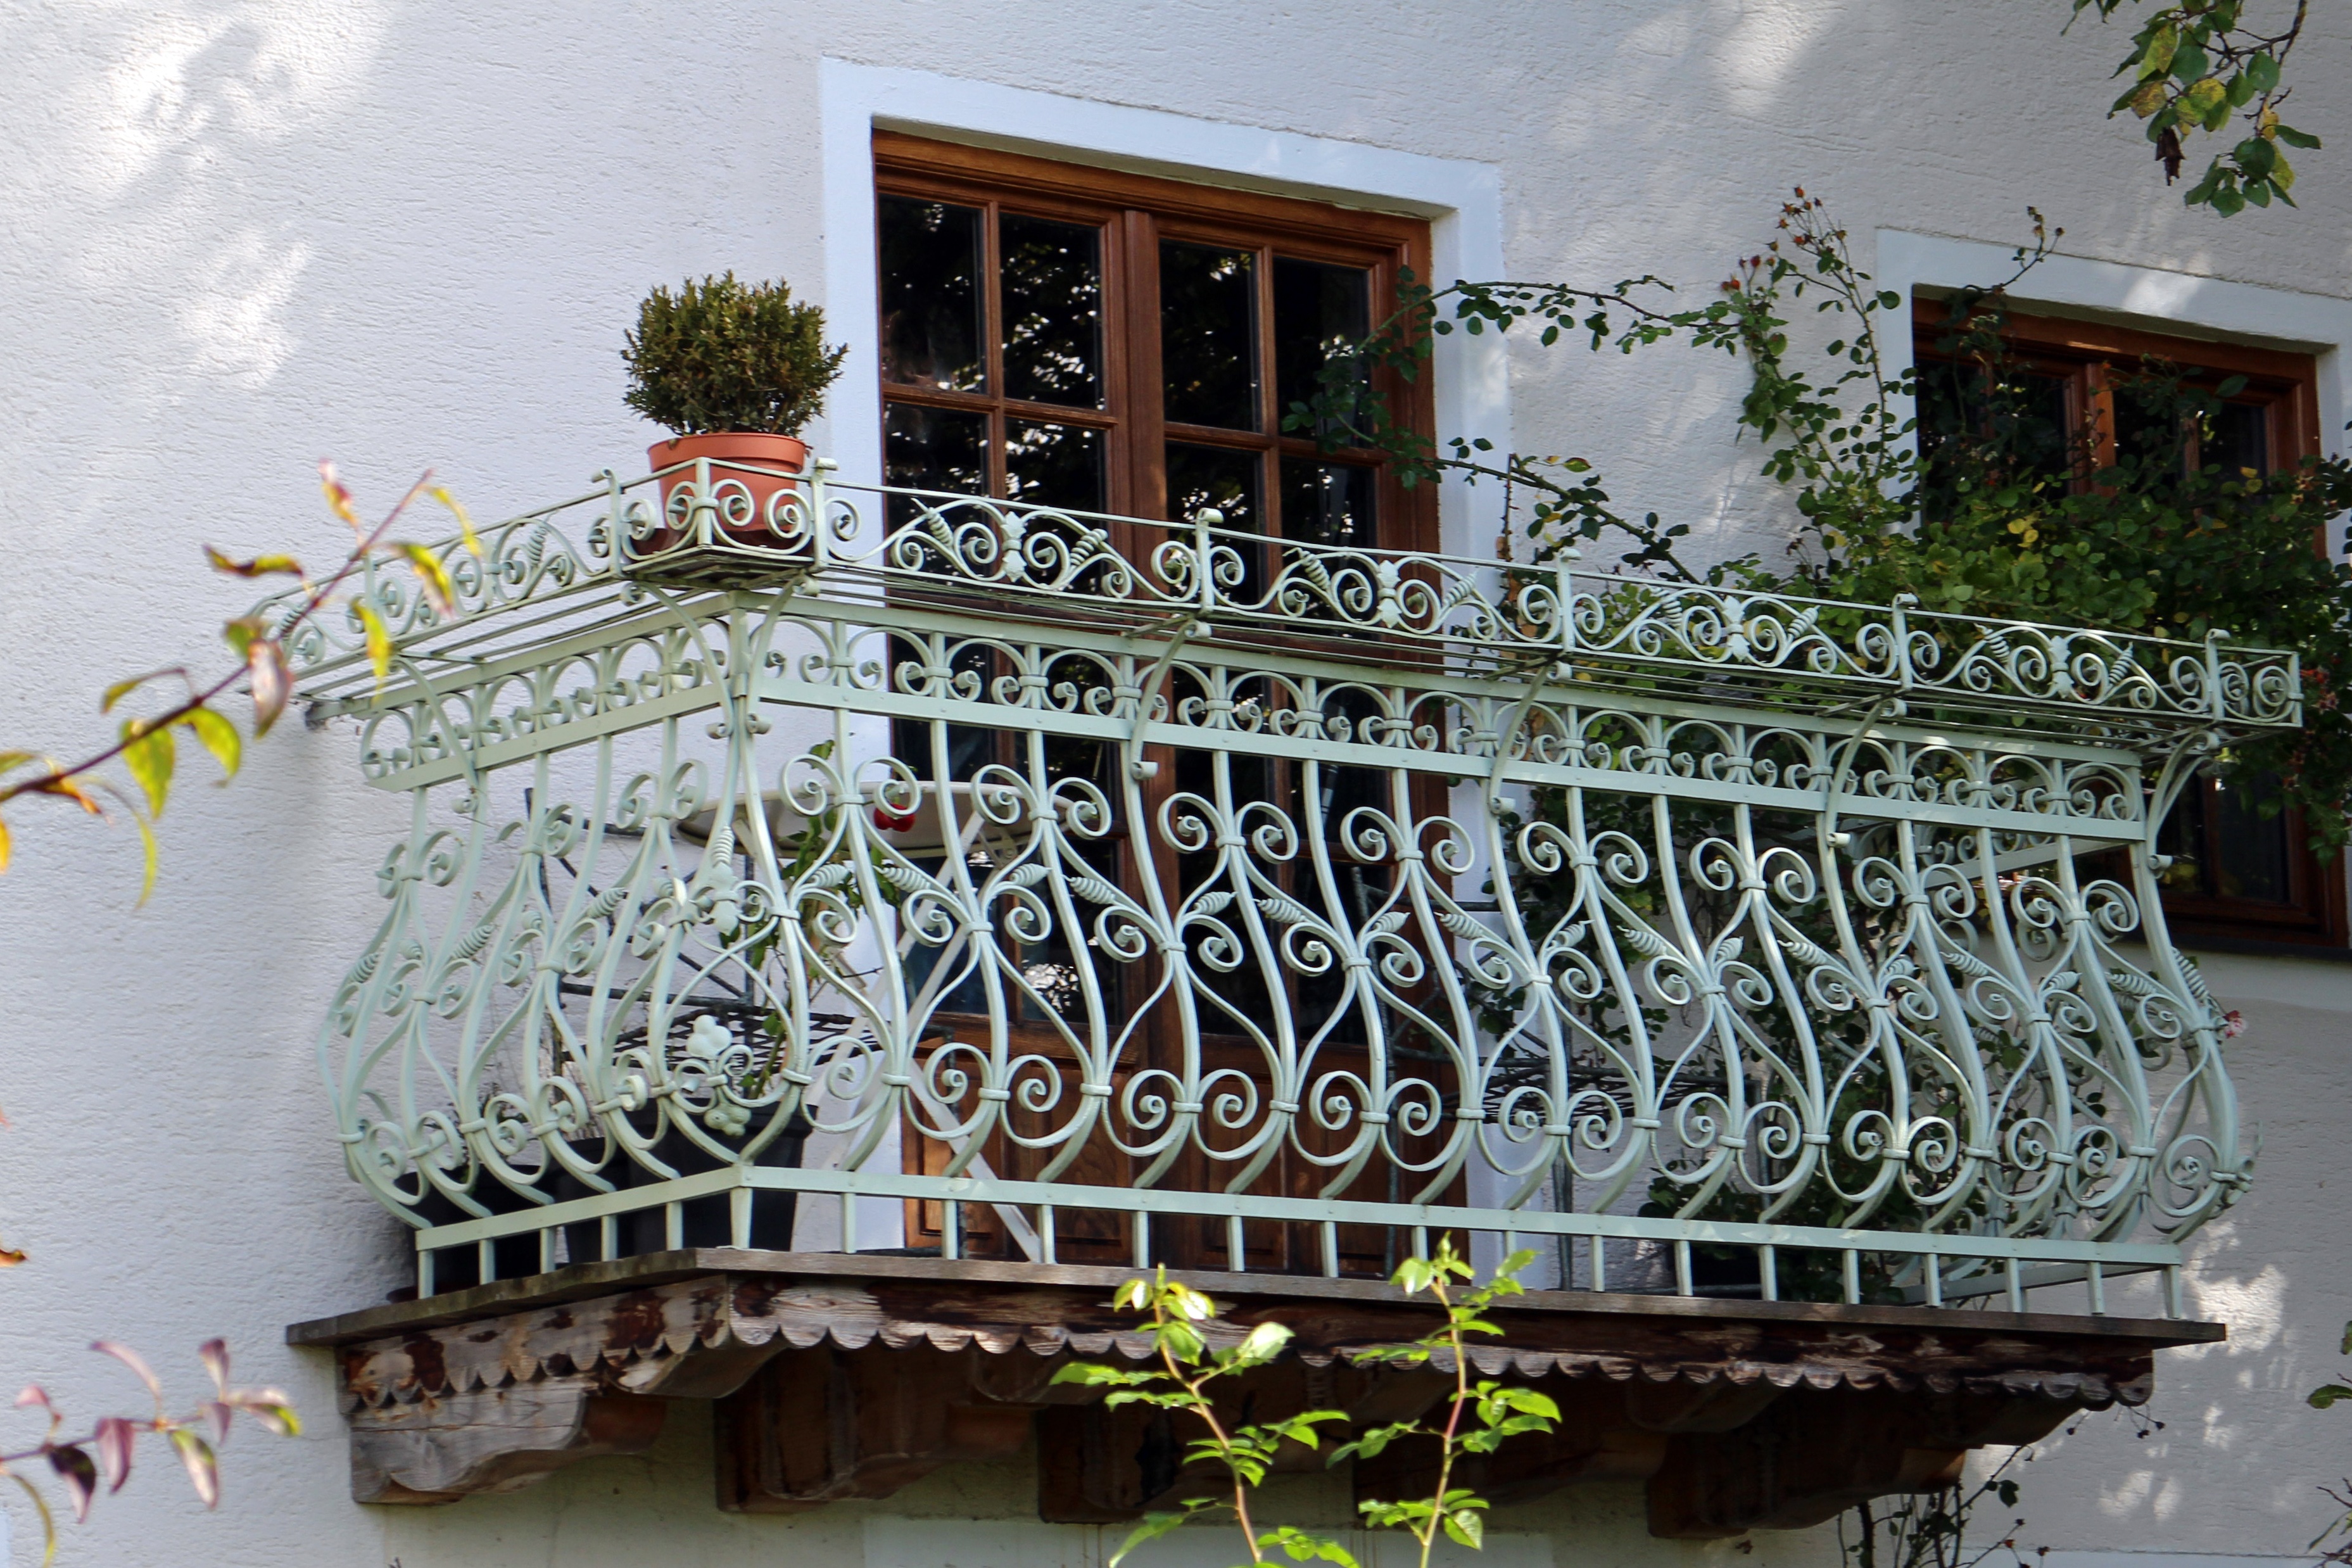
balcony, decoration, railing, facade, ornament, handrail, decorative, iron, wrought iron, home front, housewife, curlicue, hausdeko, metal decorating, baluster, outdoor structure